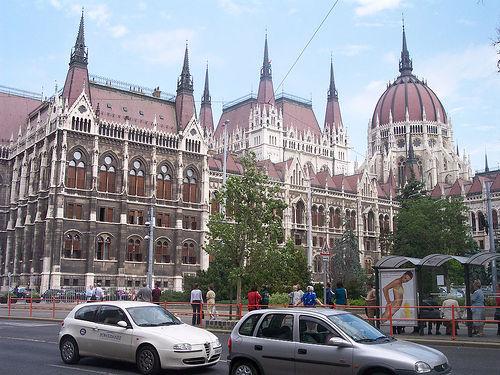
Weather: sun or clear